Martin Skowroneck

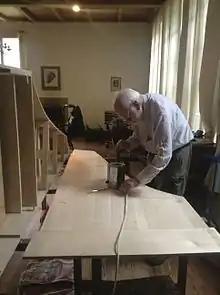
Martin Skowroneck in 2013

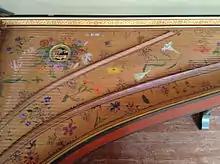
Flemish harpsichord soundboard built by Skowroneck, 1961

(Franz Hermann) Martin Skowroneck (21 December 1926, in Berlin – 14 May 2014, in Bremen) was a German harpsichord builder, one of the pioneers of the modern movement of harpsichord construction on historical principles.